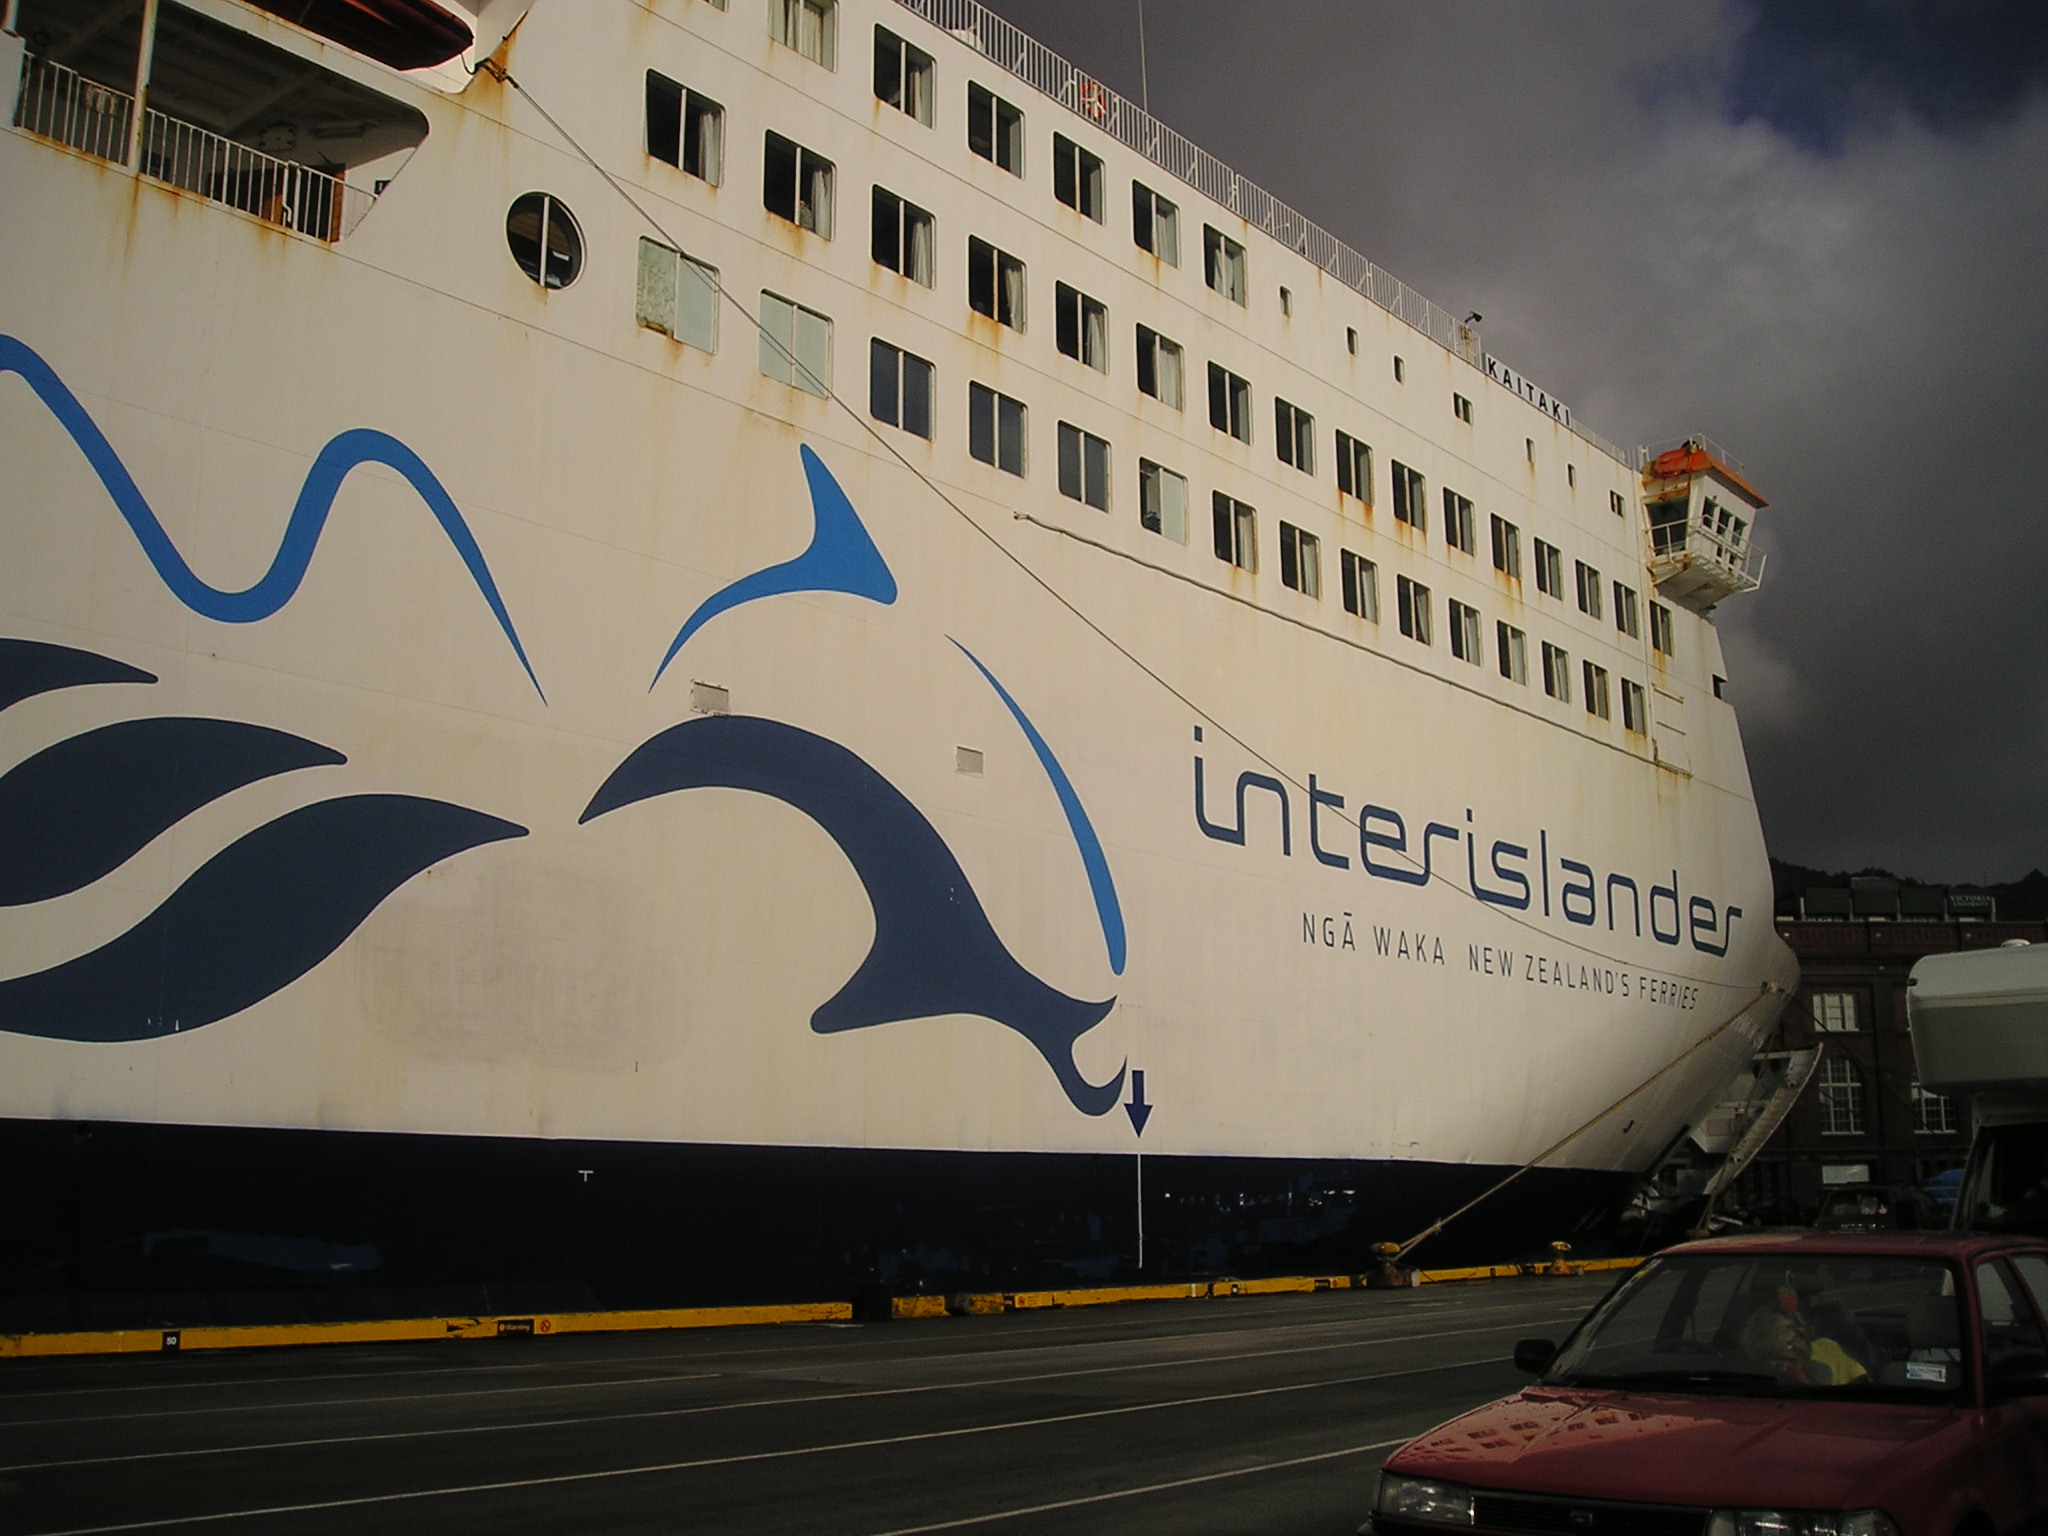
ship, transport, vehicle, port, ferry, wellington, new zealand, interislander, watercraft, cruise ship, passenger, passenger ship, atmosphere of earth